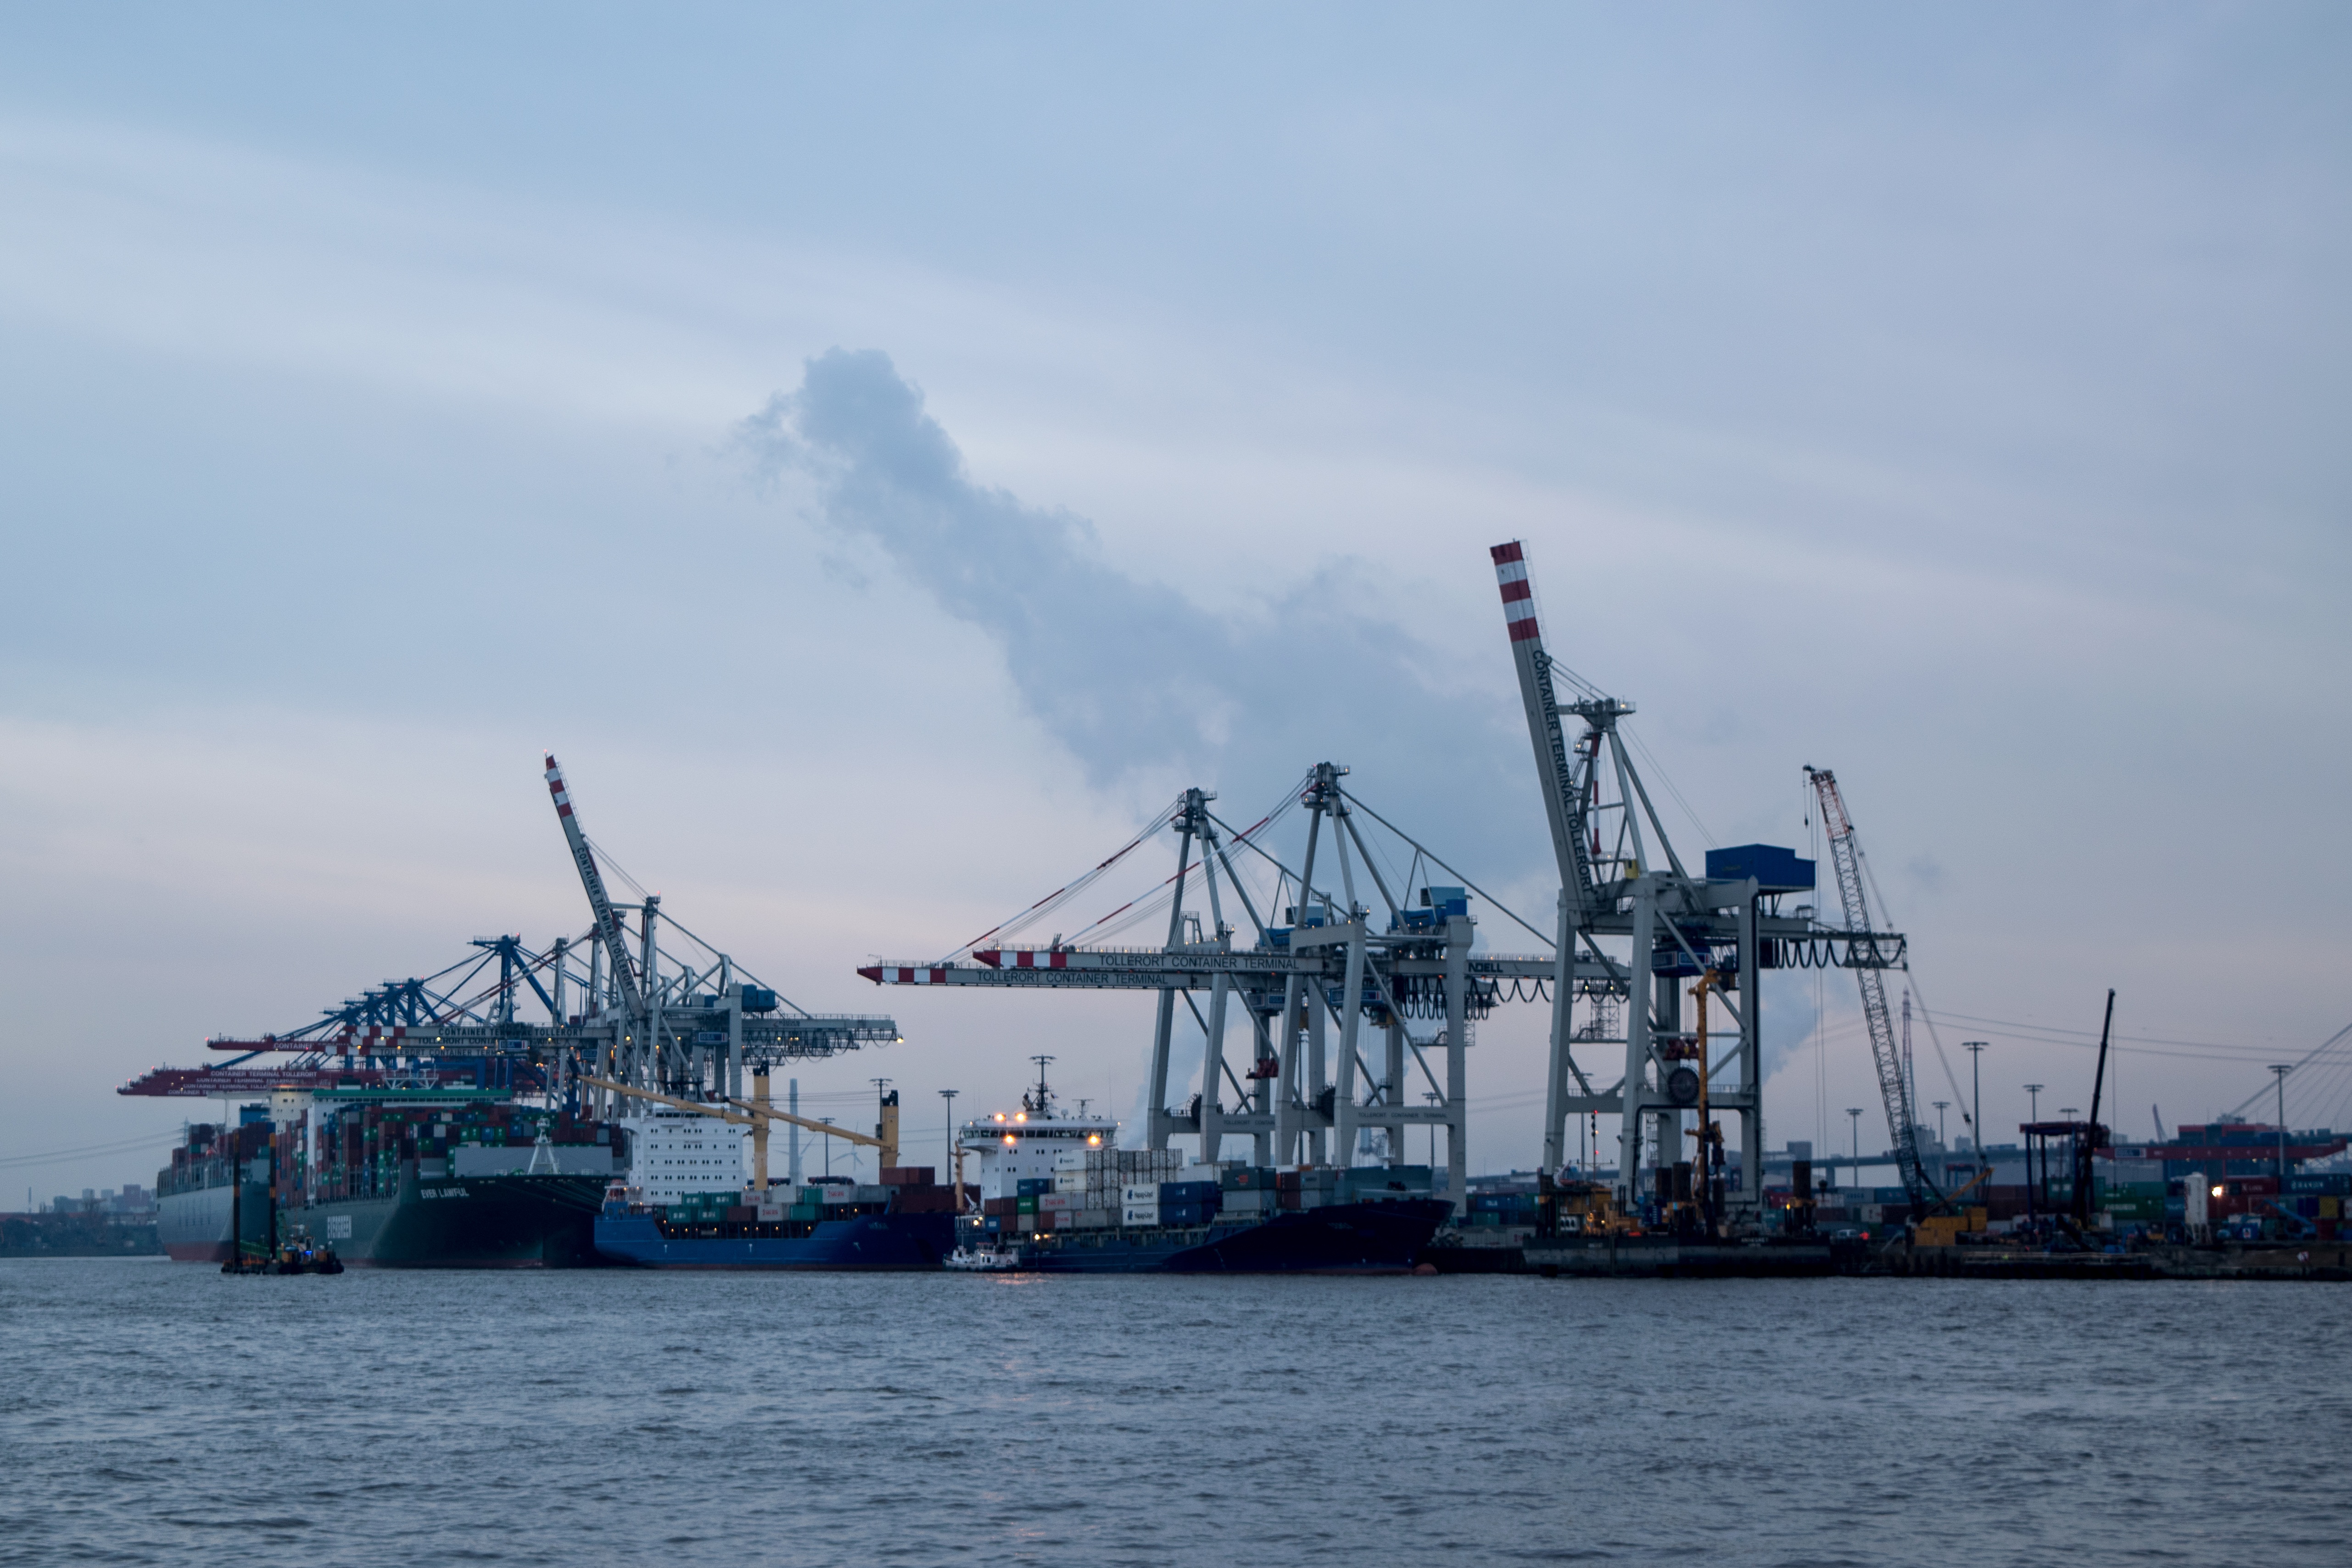
sea, coast, water, ocean, boat, ship, transport, vehicle, bay, harbor, port, infrastructure, boats, cargo, crane, watercraft, elbe, hamburg, container ship, fishing vessel, freight transport, offshore drilling, crane vessel floating